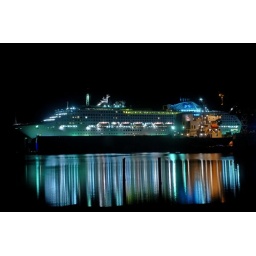
cruise ship in the dry docks at the foot of potrero hill / mission bay - san francisco, california